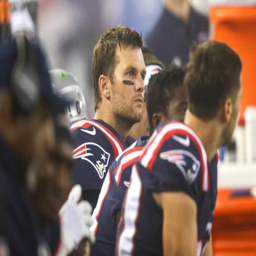
# looks on during the fourth quarter of a game against american football team .